Buscot Park

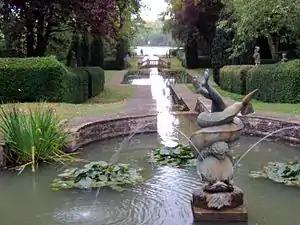
The water gardens, designed by Harold Peto, link the more formal gardens, close to the house, through the park to the distant lake.

The house is set within a large park, of over , containing woodland, lakes and formal gardens. Creation of the park began in 1782. In the early 20th century, the landscape architect Harold Peto worked at Buscot. Water gardens had become popular in the late 19th century, following the introduction of exotic water-loving plants and the first illustrated gardening magazines. Thus, Peto was commissioned to design a water garden. The result was an "Alhambra-like" series of rills and fountains, linking the house to the distant lake. Despite its woodland setting leading to an informal lake, the water garden is formal in its concept, in direct contrast to the still popular picturesque movement which perhaps reached its zenith just a few years earlier at Cragside, Northumberland. This was because Peto was influenced by the architect Reginald Blomfield, a disciple of Sir Charles Barry who was responsible for many of the great Italianate houses and formal terraced gardens of the 19th century. Peto also designed a large entrance court to the mansion, with massive gate piers, intended to create an impressive approach to the house.